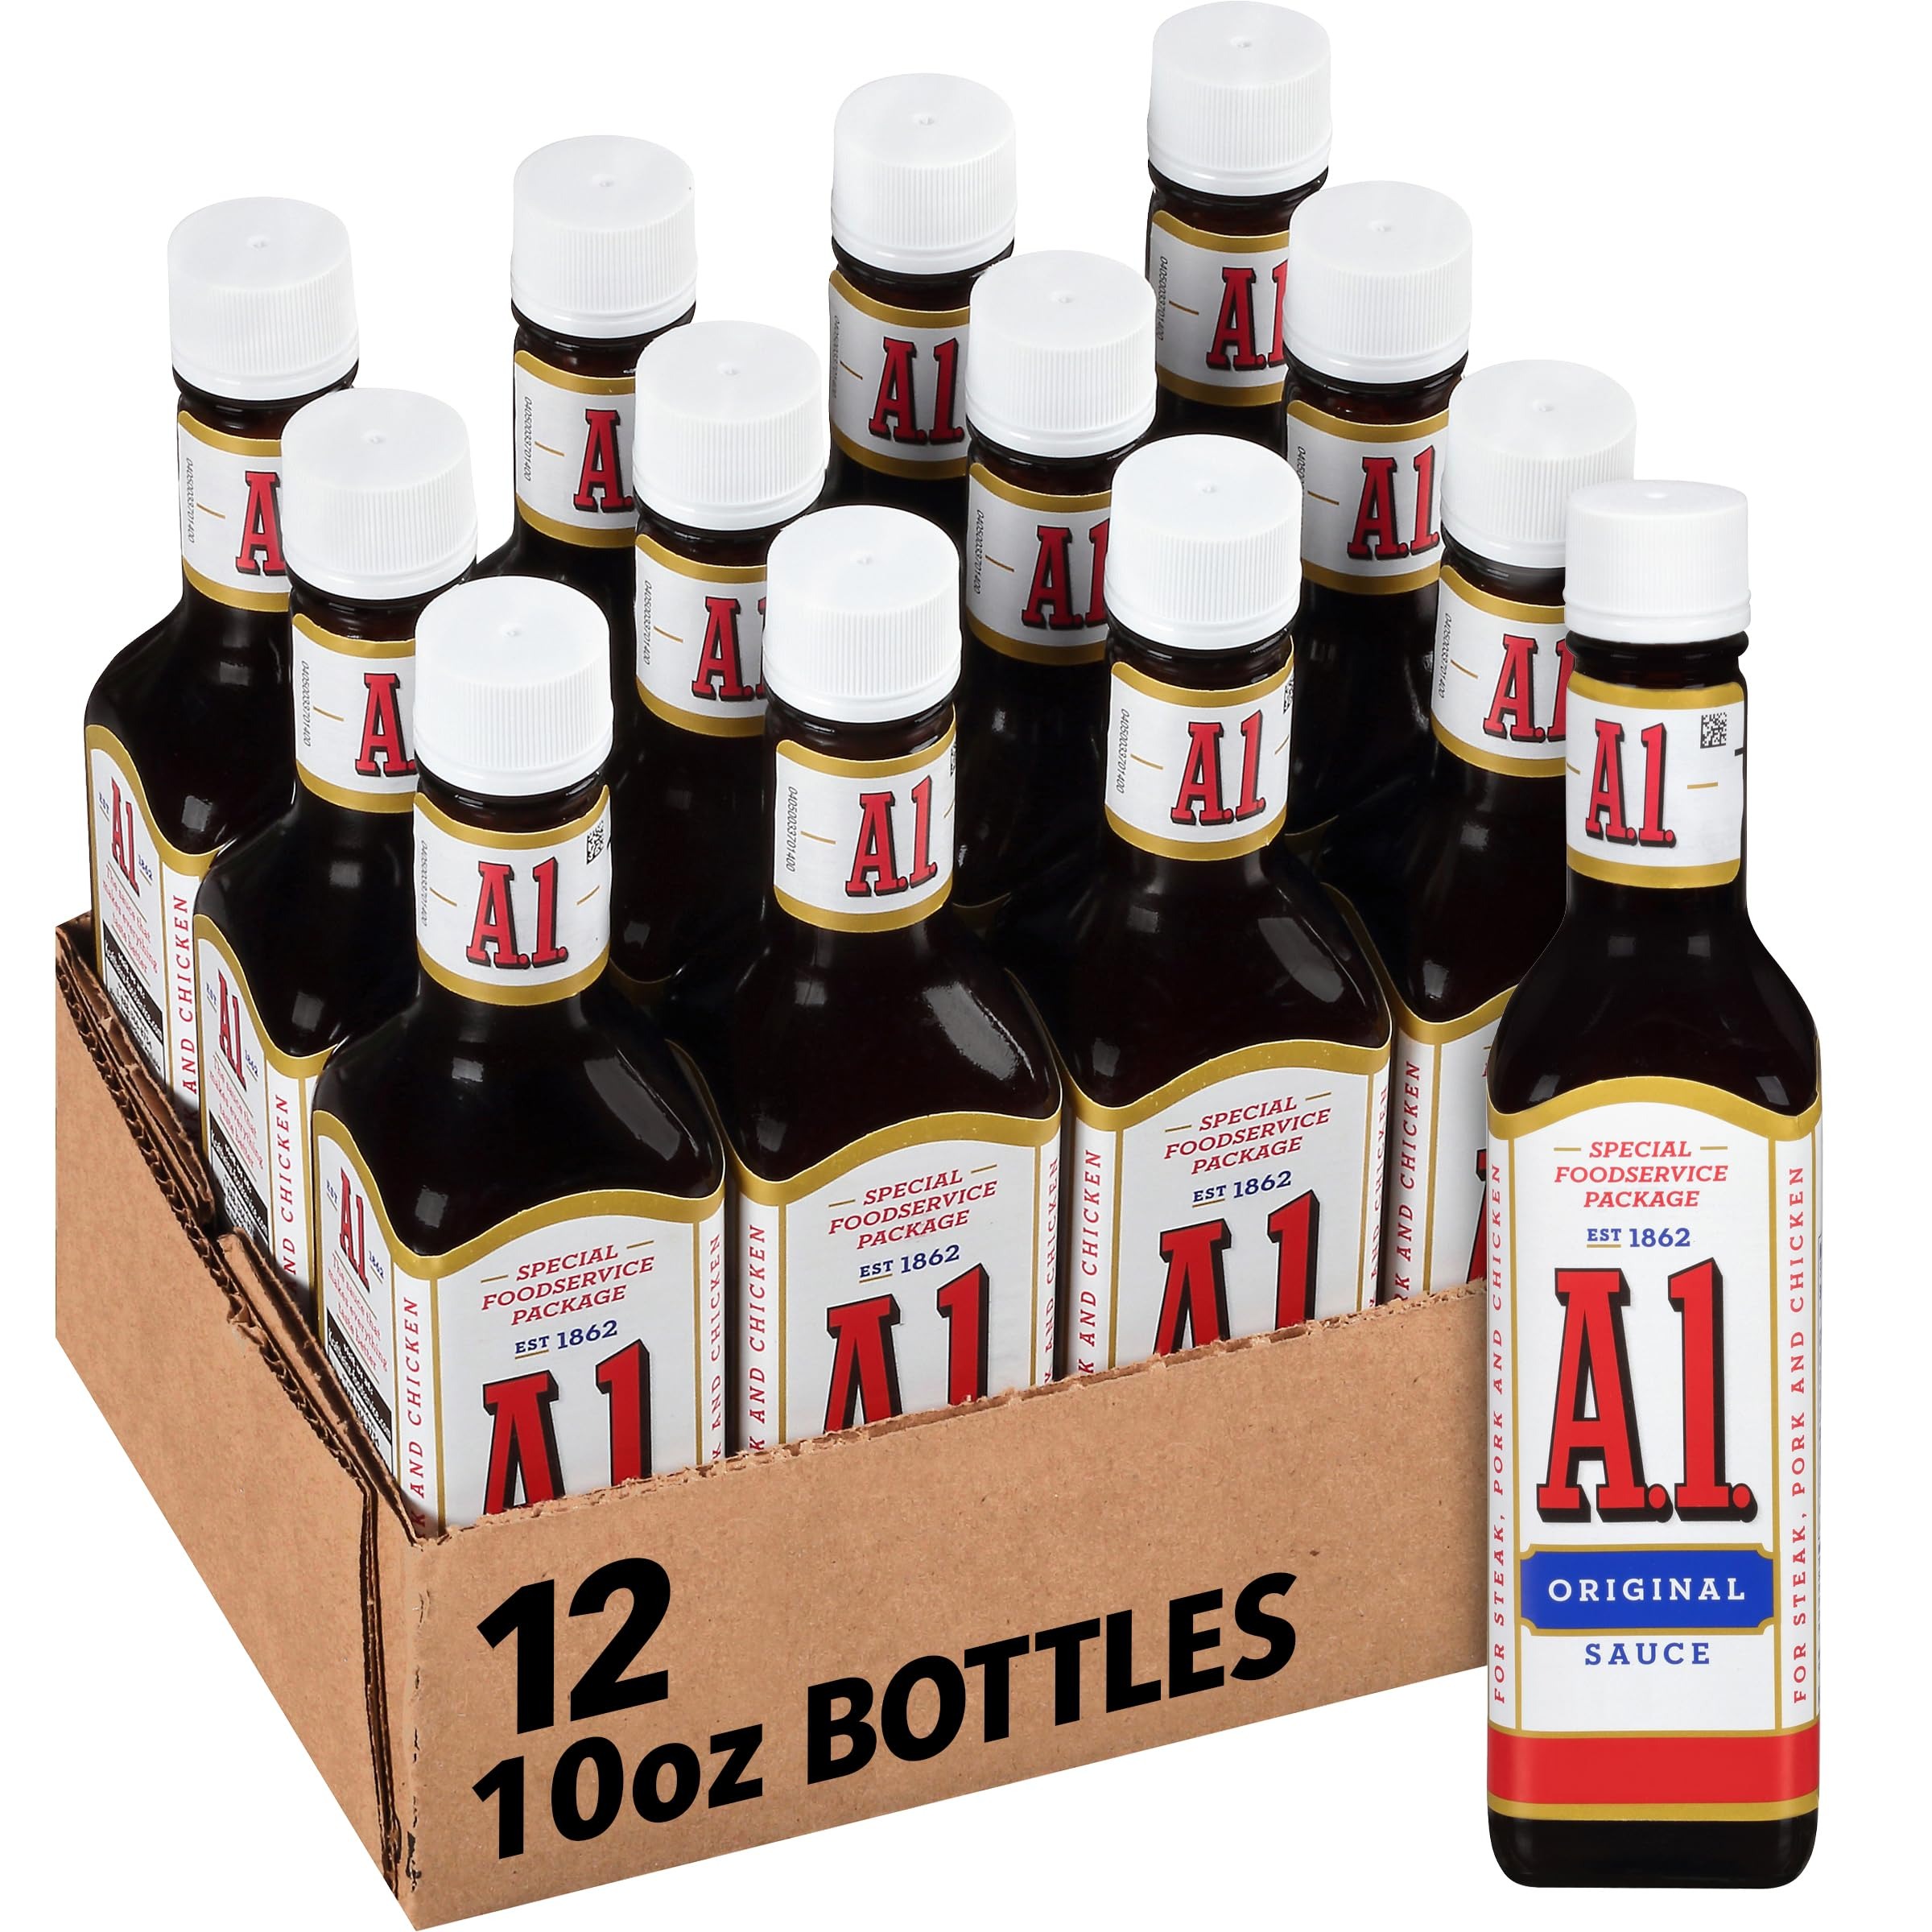
Item Name: A.1. Original Steak Sauce, 10 oz. Bottles (Pack of 12)
Bullet Point 1: One 10 oz bottle of A.1. Original Steak Sauce
Bullet Point 2: A.1. Original Steak Sauce delivers bold flavor to your favorite dishes
Bullet Point 3: Made with a mouthwatering blend of tomatoes, garlic, crushed oranges and an intricate mix of spices
Bullet Point 4: Classic sauce pairs well with steak, chicken, beef or pork
Bullet Point 5: Pour sauce over meat, or use as a dipping sauce
Value: 120.0
Unit: Ounce

Price: 5.44